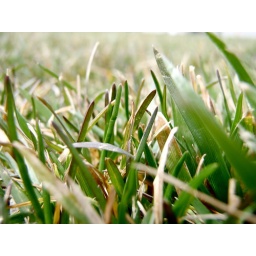
This is a photo of some of the very nice grass on top new parliment house in Canberra.